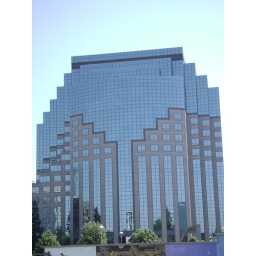
This building is the office of the State Insurance Controller in the city of Sacramento, California